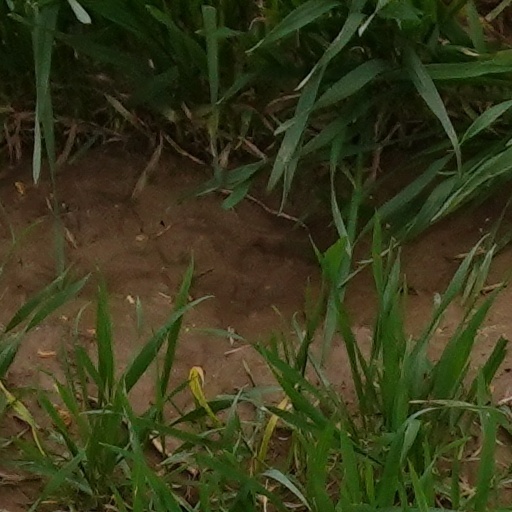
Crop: wheat